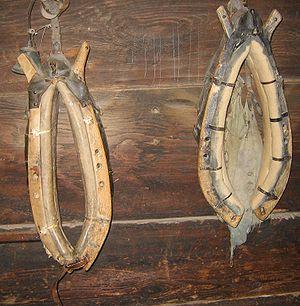
Le collier d'épaule est un élément du harnais du cheval attelé pour tirer une charge. Il se distingue notamment de la bricole, qui ne permet que des tractions légères, mais aussi du joug, qui est utilisé pour d'autres animaux de traits.